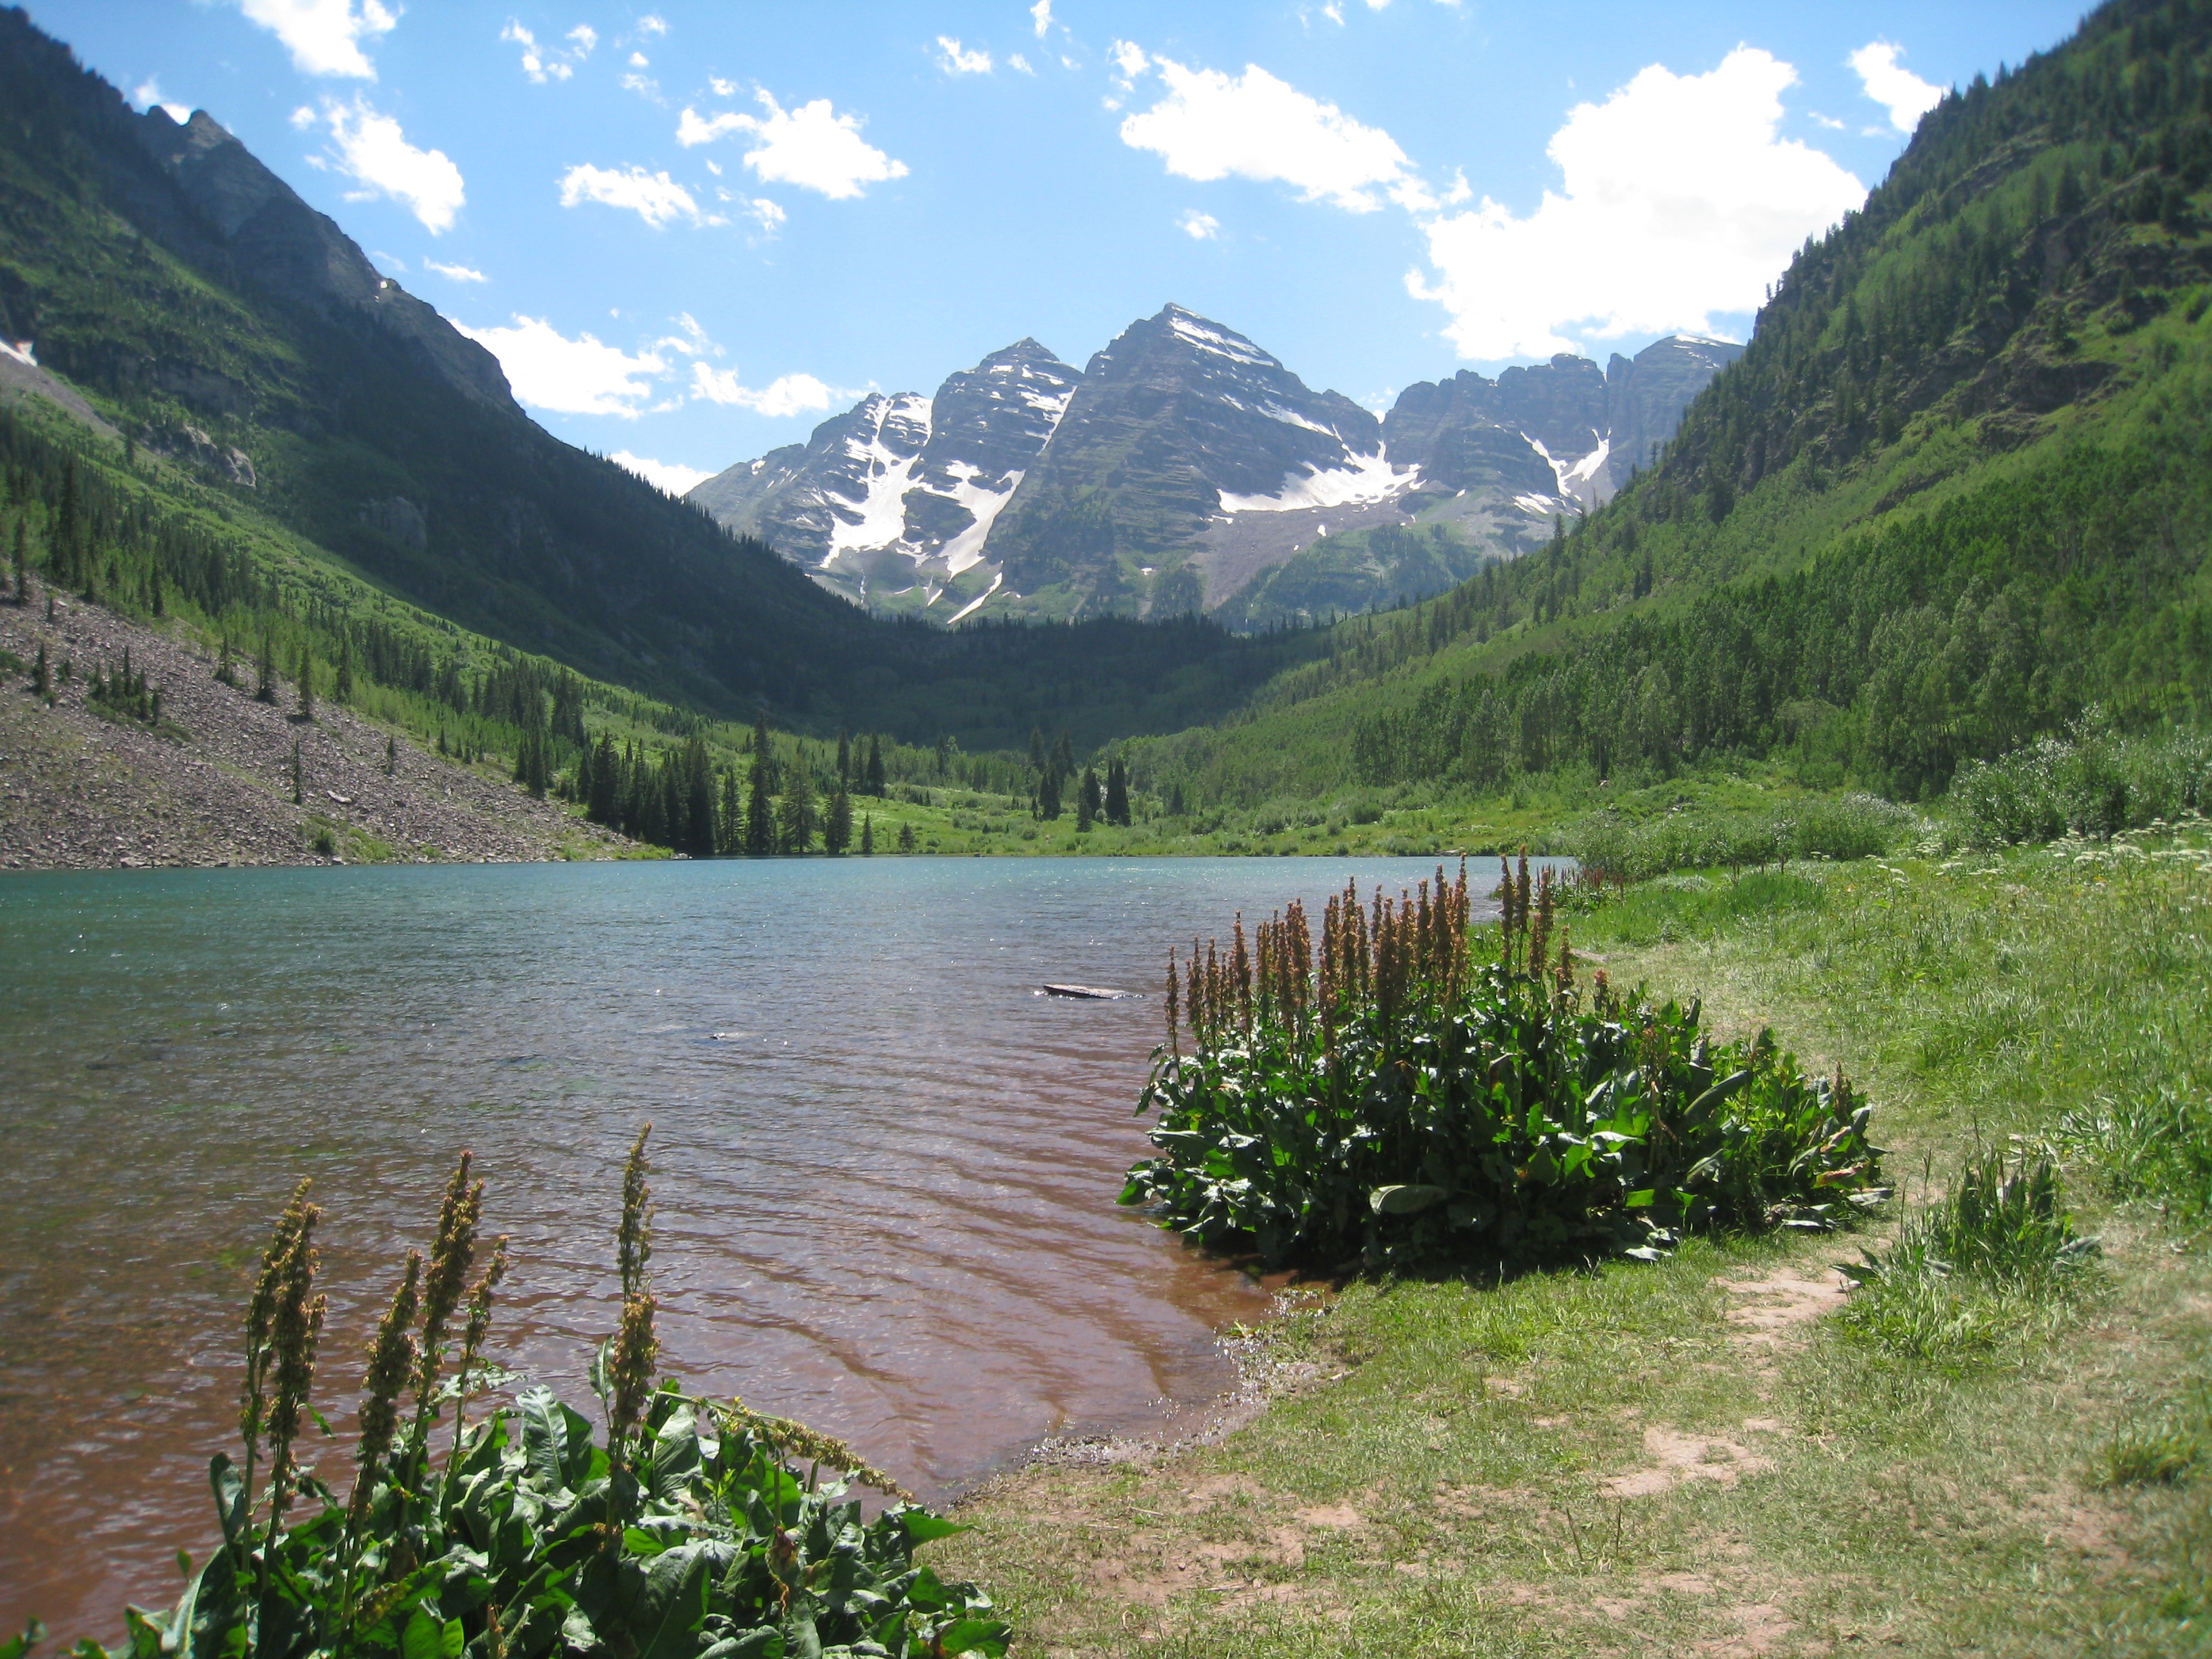
landscape, nature, wilderness, mountain, lake, valley, mountain range, scenic, scenery, fjord, reservoir, highland, colorado, mountains, plateau, fell, aspen, loch, landform, tarn, maroon bells, mountain pass, geographical feature, mountainous landforms